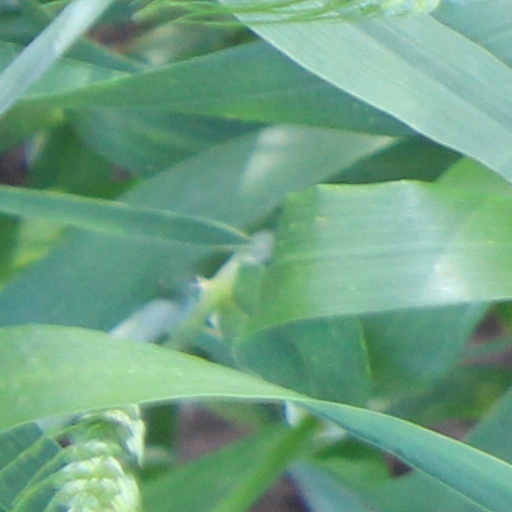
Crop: wheat